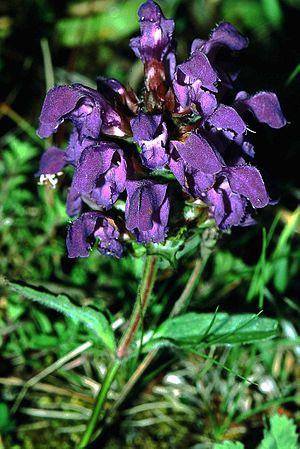
La Brunelle à grandes fleurs est une plante herbacée vivace de la famille des Lamiacées.